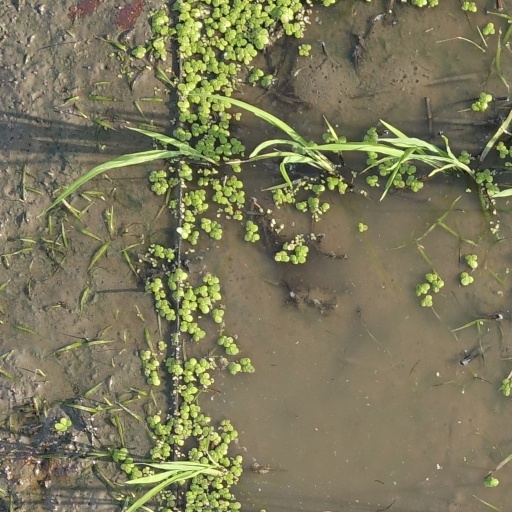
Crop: rice